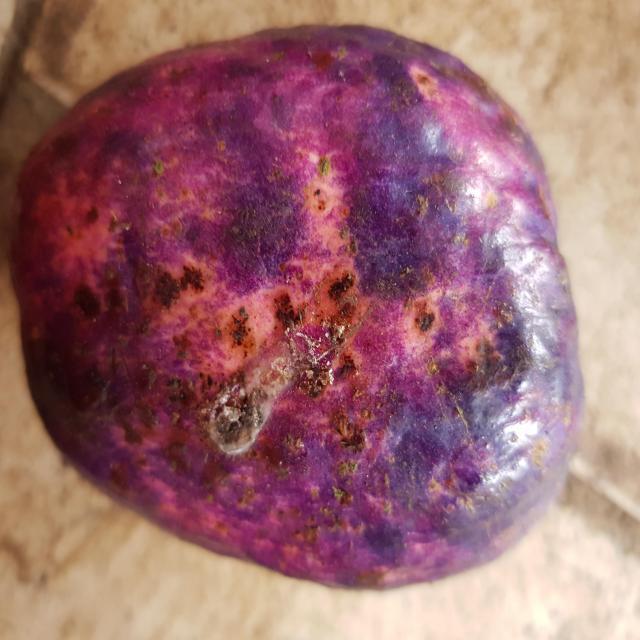
Plum grade: unripe